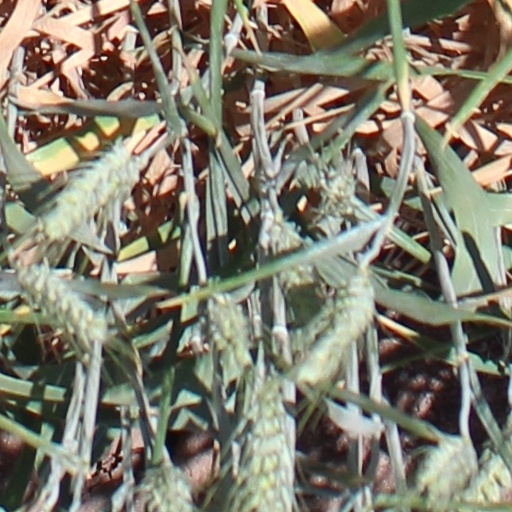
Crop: wheat